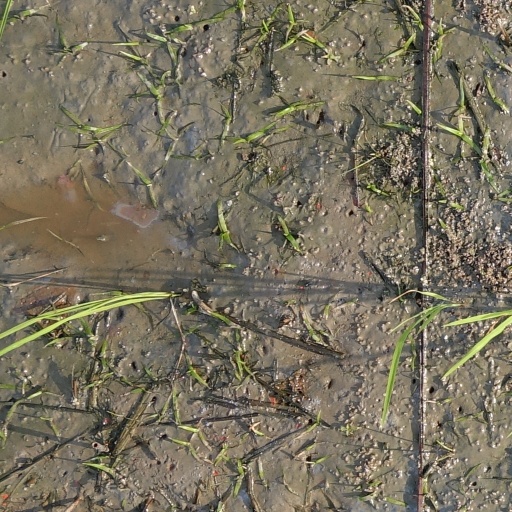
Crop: rice